Ingleside (Ridgeway, Virginia)

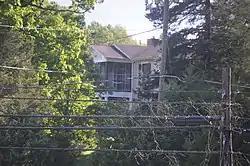

Ingleside is a historic house at 500 Mica Road in Henry County, Virginia, north of Ridgeway. It is a two-story wood-frame house with a combination of Greek and Gothic Revival features. It has an approximately square shape, with three bays divided by vertical boards that resemble pilasters. Its gables are adorned with Gothic scalloped vergeboard. Its interiors include distinctive, painted finishes and a fireplace mantel colored to resemble gold-veined black marble. The house is believed to have started construction in the 1870s and completed in 1880 by the Penn family, who were recorded as the landowners in the late 1870s.